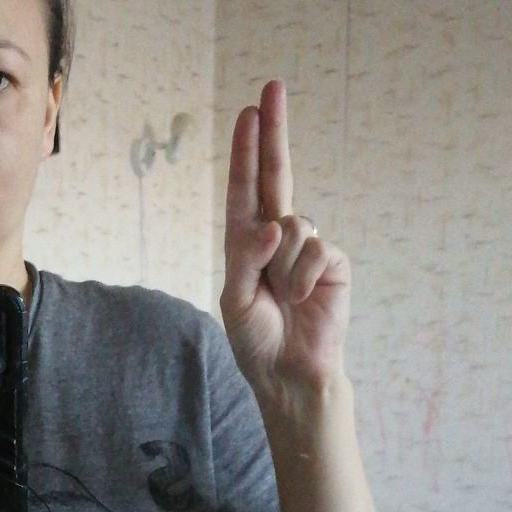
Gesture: two_up